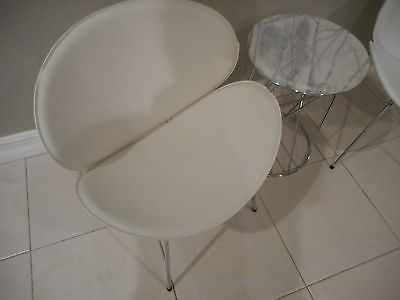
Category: table